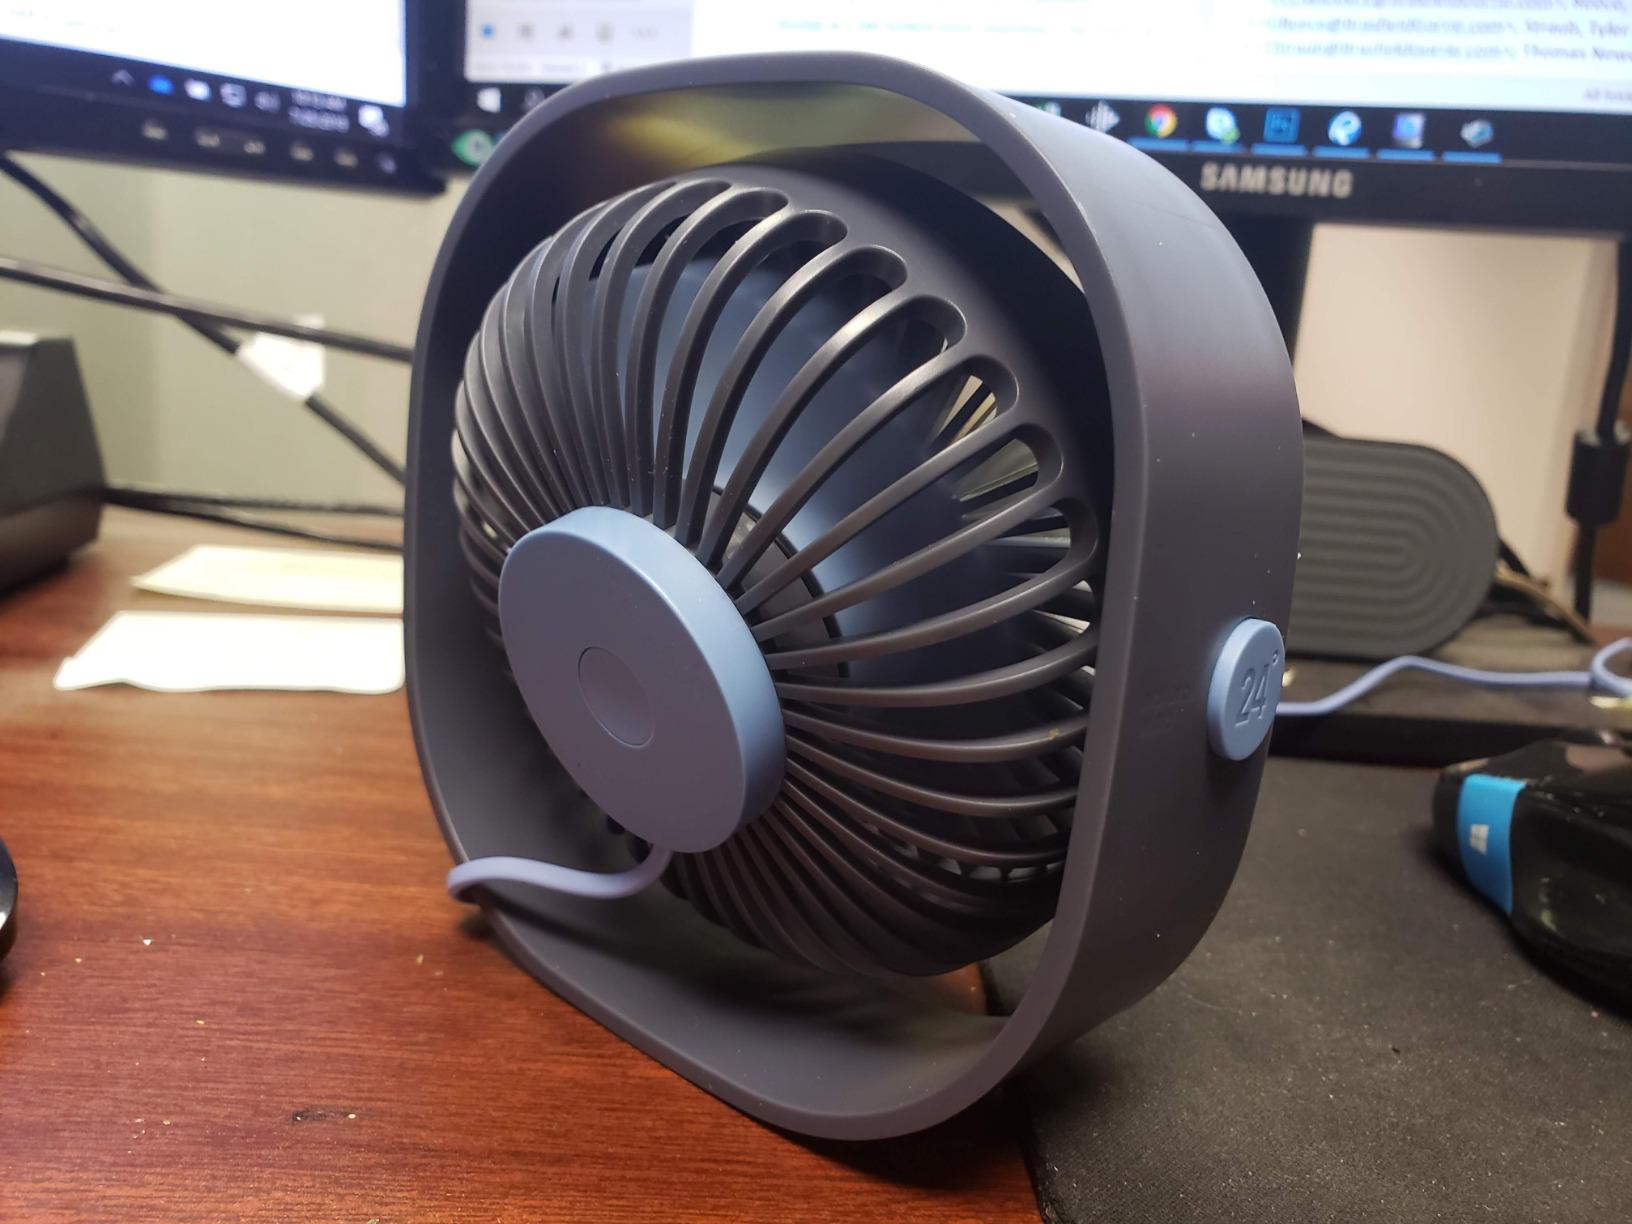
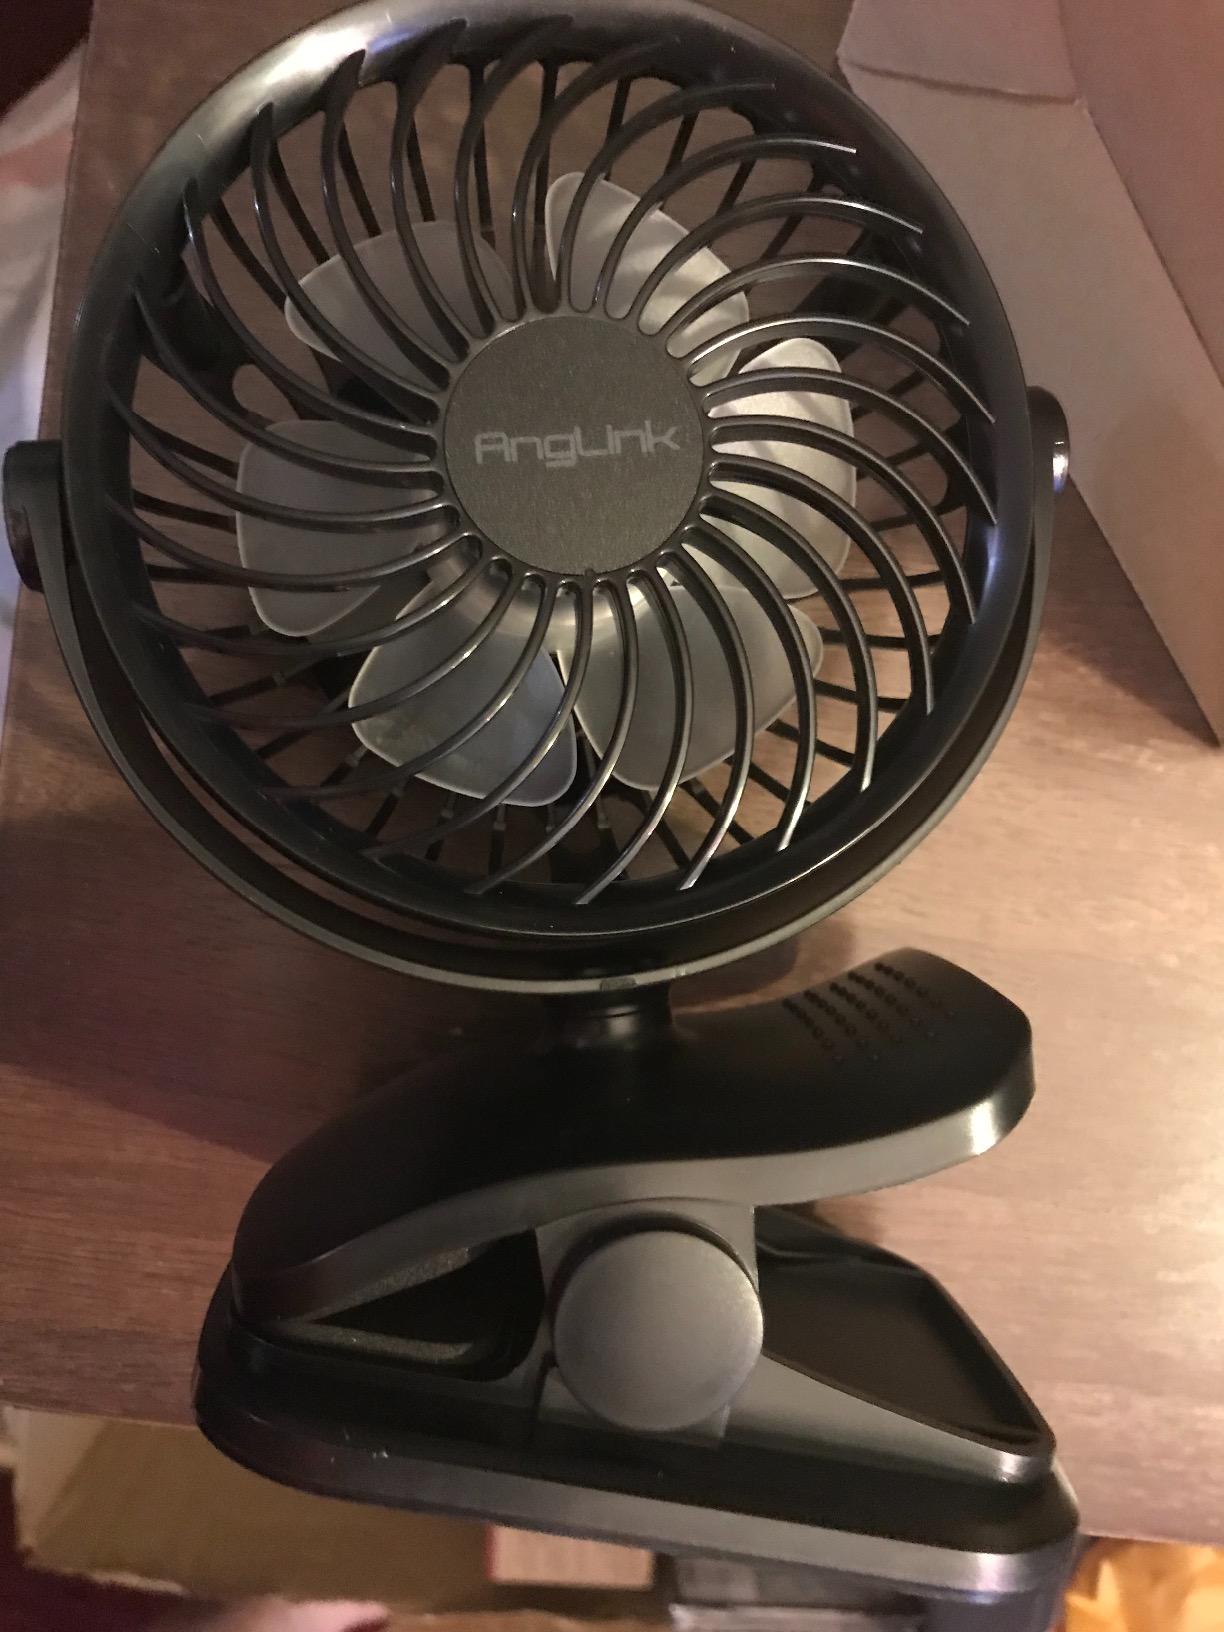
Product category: fan
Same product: no